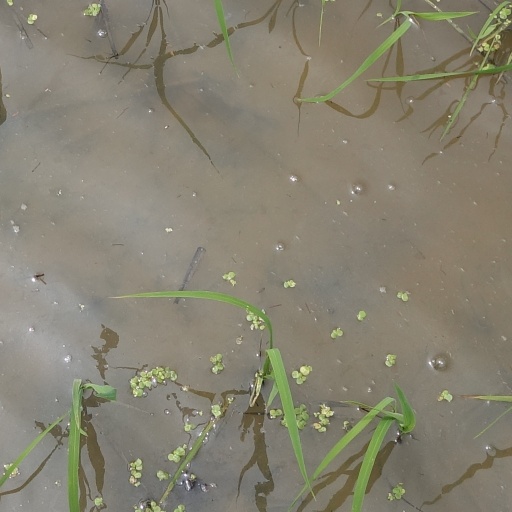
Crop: rice